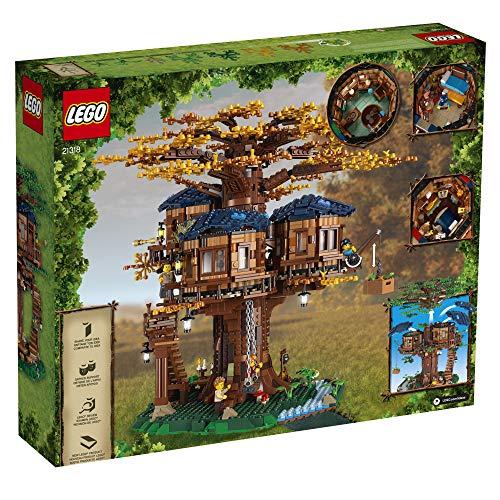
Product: LEGO Ideas 21318 Tree House Building Kit, New 2019 (3036 Pieces)
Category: Toys & Games | Building Toys | Building Sets
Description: This LEGO Ideas 21318 Tree House eco-friendly toy features over 180 botanical elements made from plant-based polyethylene plastic and can be built together with all other original LEGO building toys and LEGO bricks for creative play.
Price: $349.99
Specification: ProductDimensions:22.9x18.9x4.9inches|ItemWeight:2.2pounds|ShippingWeight:8.6pounds|ASIN:B07PX3WW5N|Itemmodelnumber:6278925|Manufacturerrecommendedage:16yearsandup